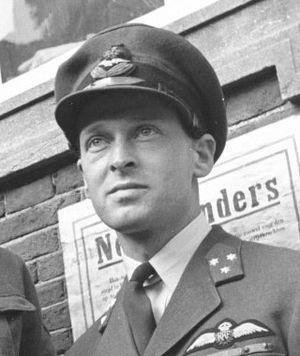
Siebren Erik Hazelhoff Roelfzema RMWO, DFC est un écrivain néerlandais devenu combattant de la résistance et pilote de la Royal Air Force pendant la Seconde Guerre mondiale. Vers la fin de la guerre, il a été adjudant de la reine Wilhelmine. Il a été fait chevalier de 4e classe de l'ordre militaire William. Il a gagné en célébrité auprès du grand public avec son livre Soldaat van Oranje, qui décrit son expérience pendant la Seconde Guerre mondiale, et qui a inspiré un film et une comédie musicale.